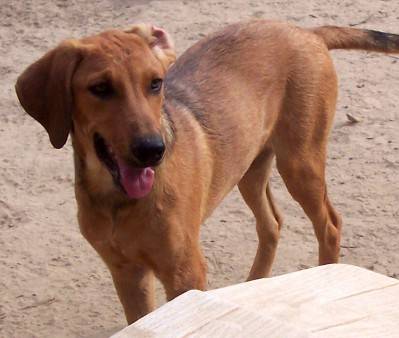
Label: dog